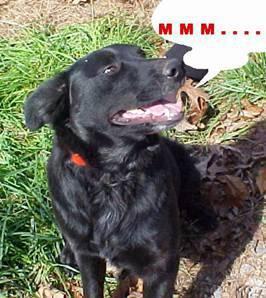
dog